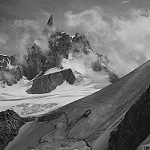
Label: B & W